Episcopal Conference of Turkey

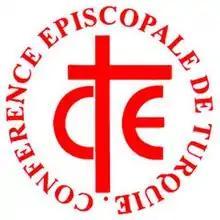

Episcopal Conference of Turkey is the committee meeting of the Catholic bishops in Turkey of the various ritual churches. It is a member of the Council of European Episcopal Conferences (CCEE), and a guest member of the Southeast European Bishops' Conferences.